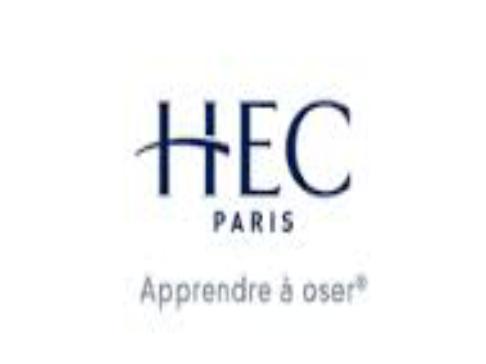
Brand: HEC
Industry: Electronic